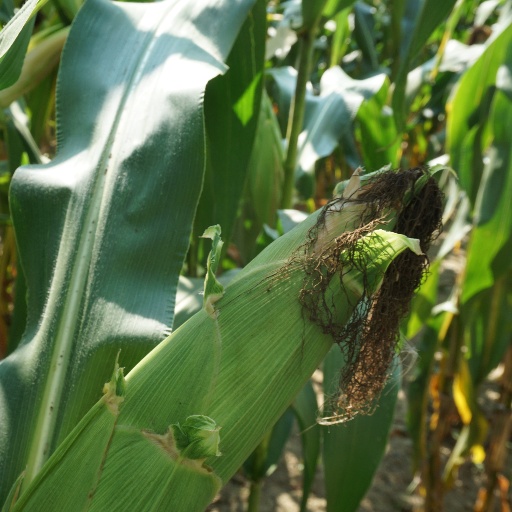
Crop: maize; corn